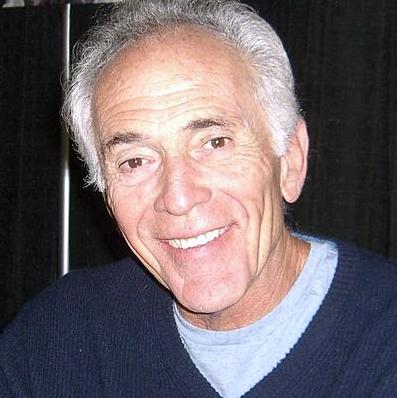
Age: 65